Edward José

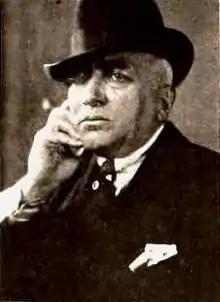
José in 1920

Edward José (5 July 1865 – 18 December 1930) was a Belgian film director and actor of the silent era. He directed 42 films between 1915 and 1925. He also performed in 12 films between 1910 and 1916.